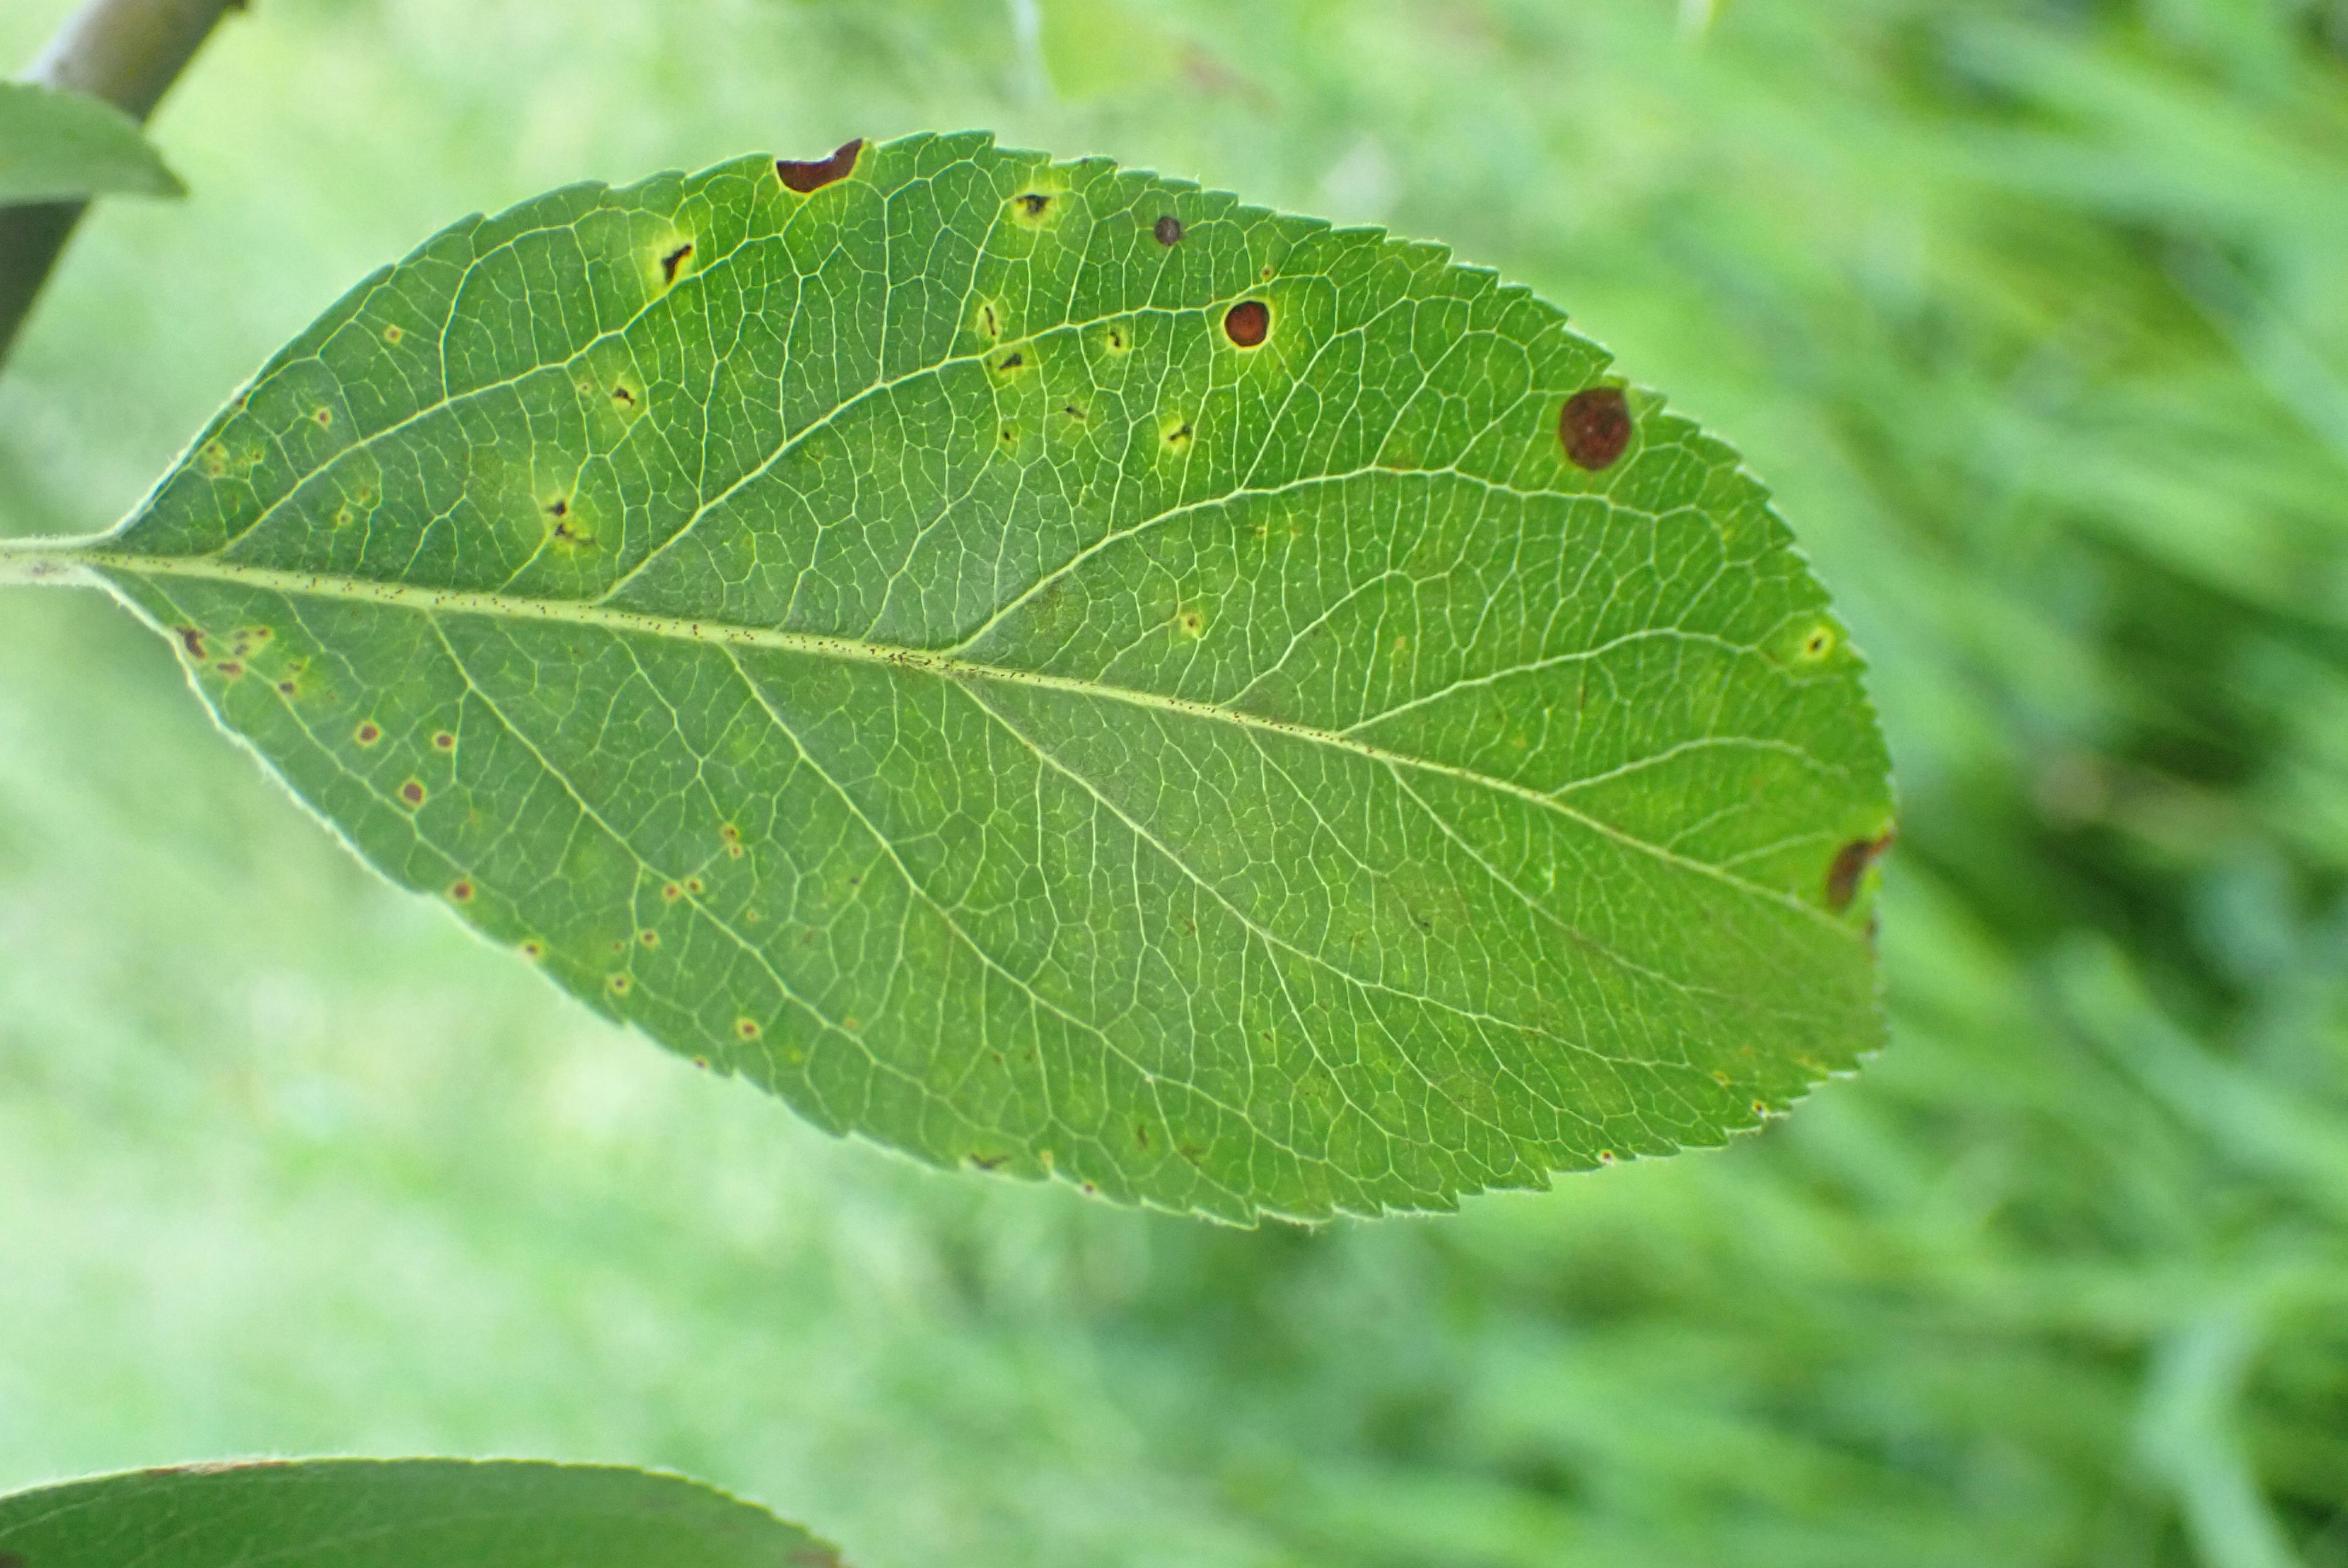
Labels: scab, frog_eye_leaf_spot